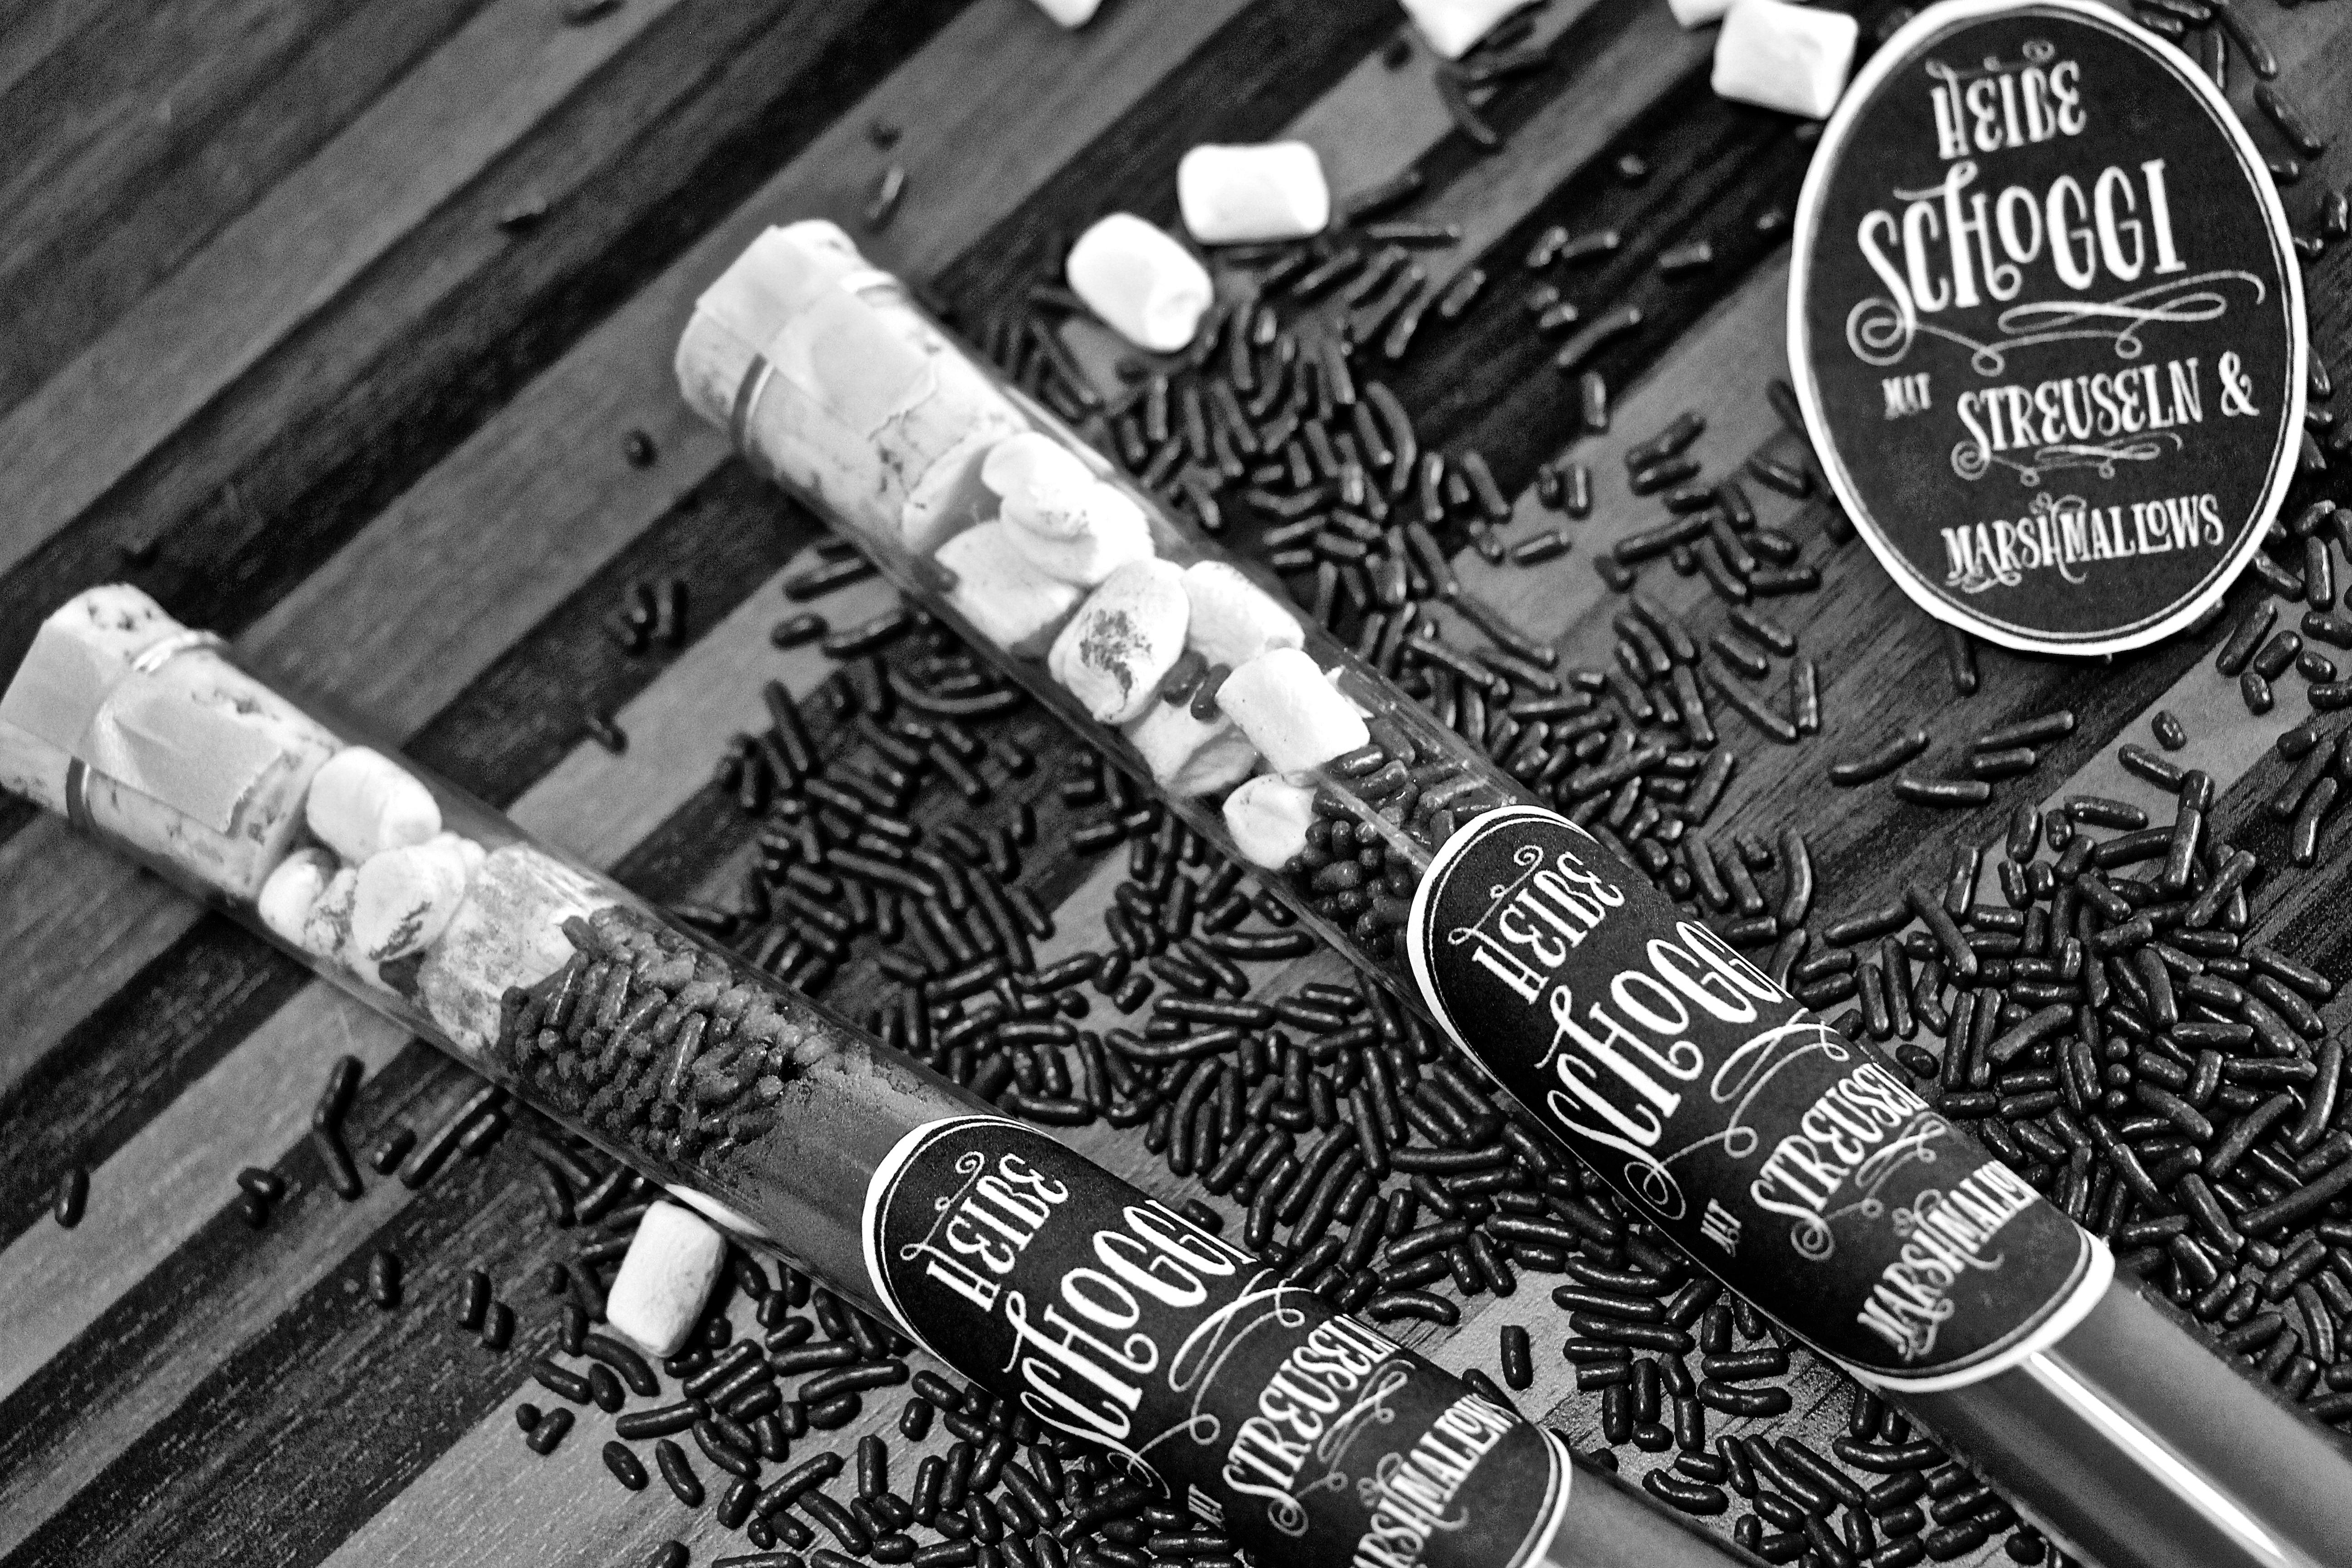
hand, black and white, white, hot chocolate, gift, drink, black, monochrome, chocolate, black white, brand, diy, monochrome photography, test tubes